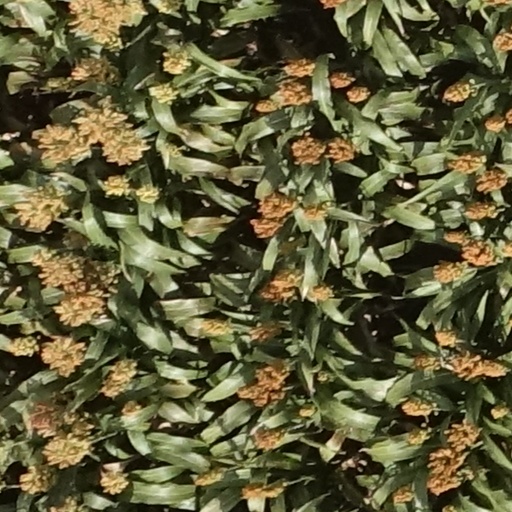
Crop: sorghum